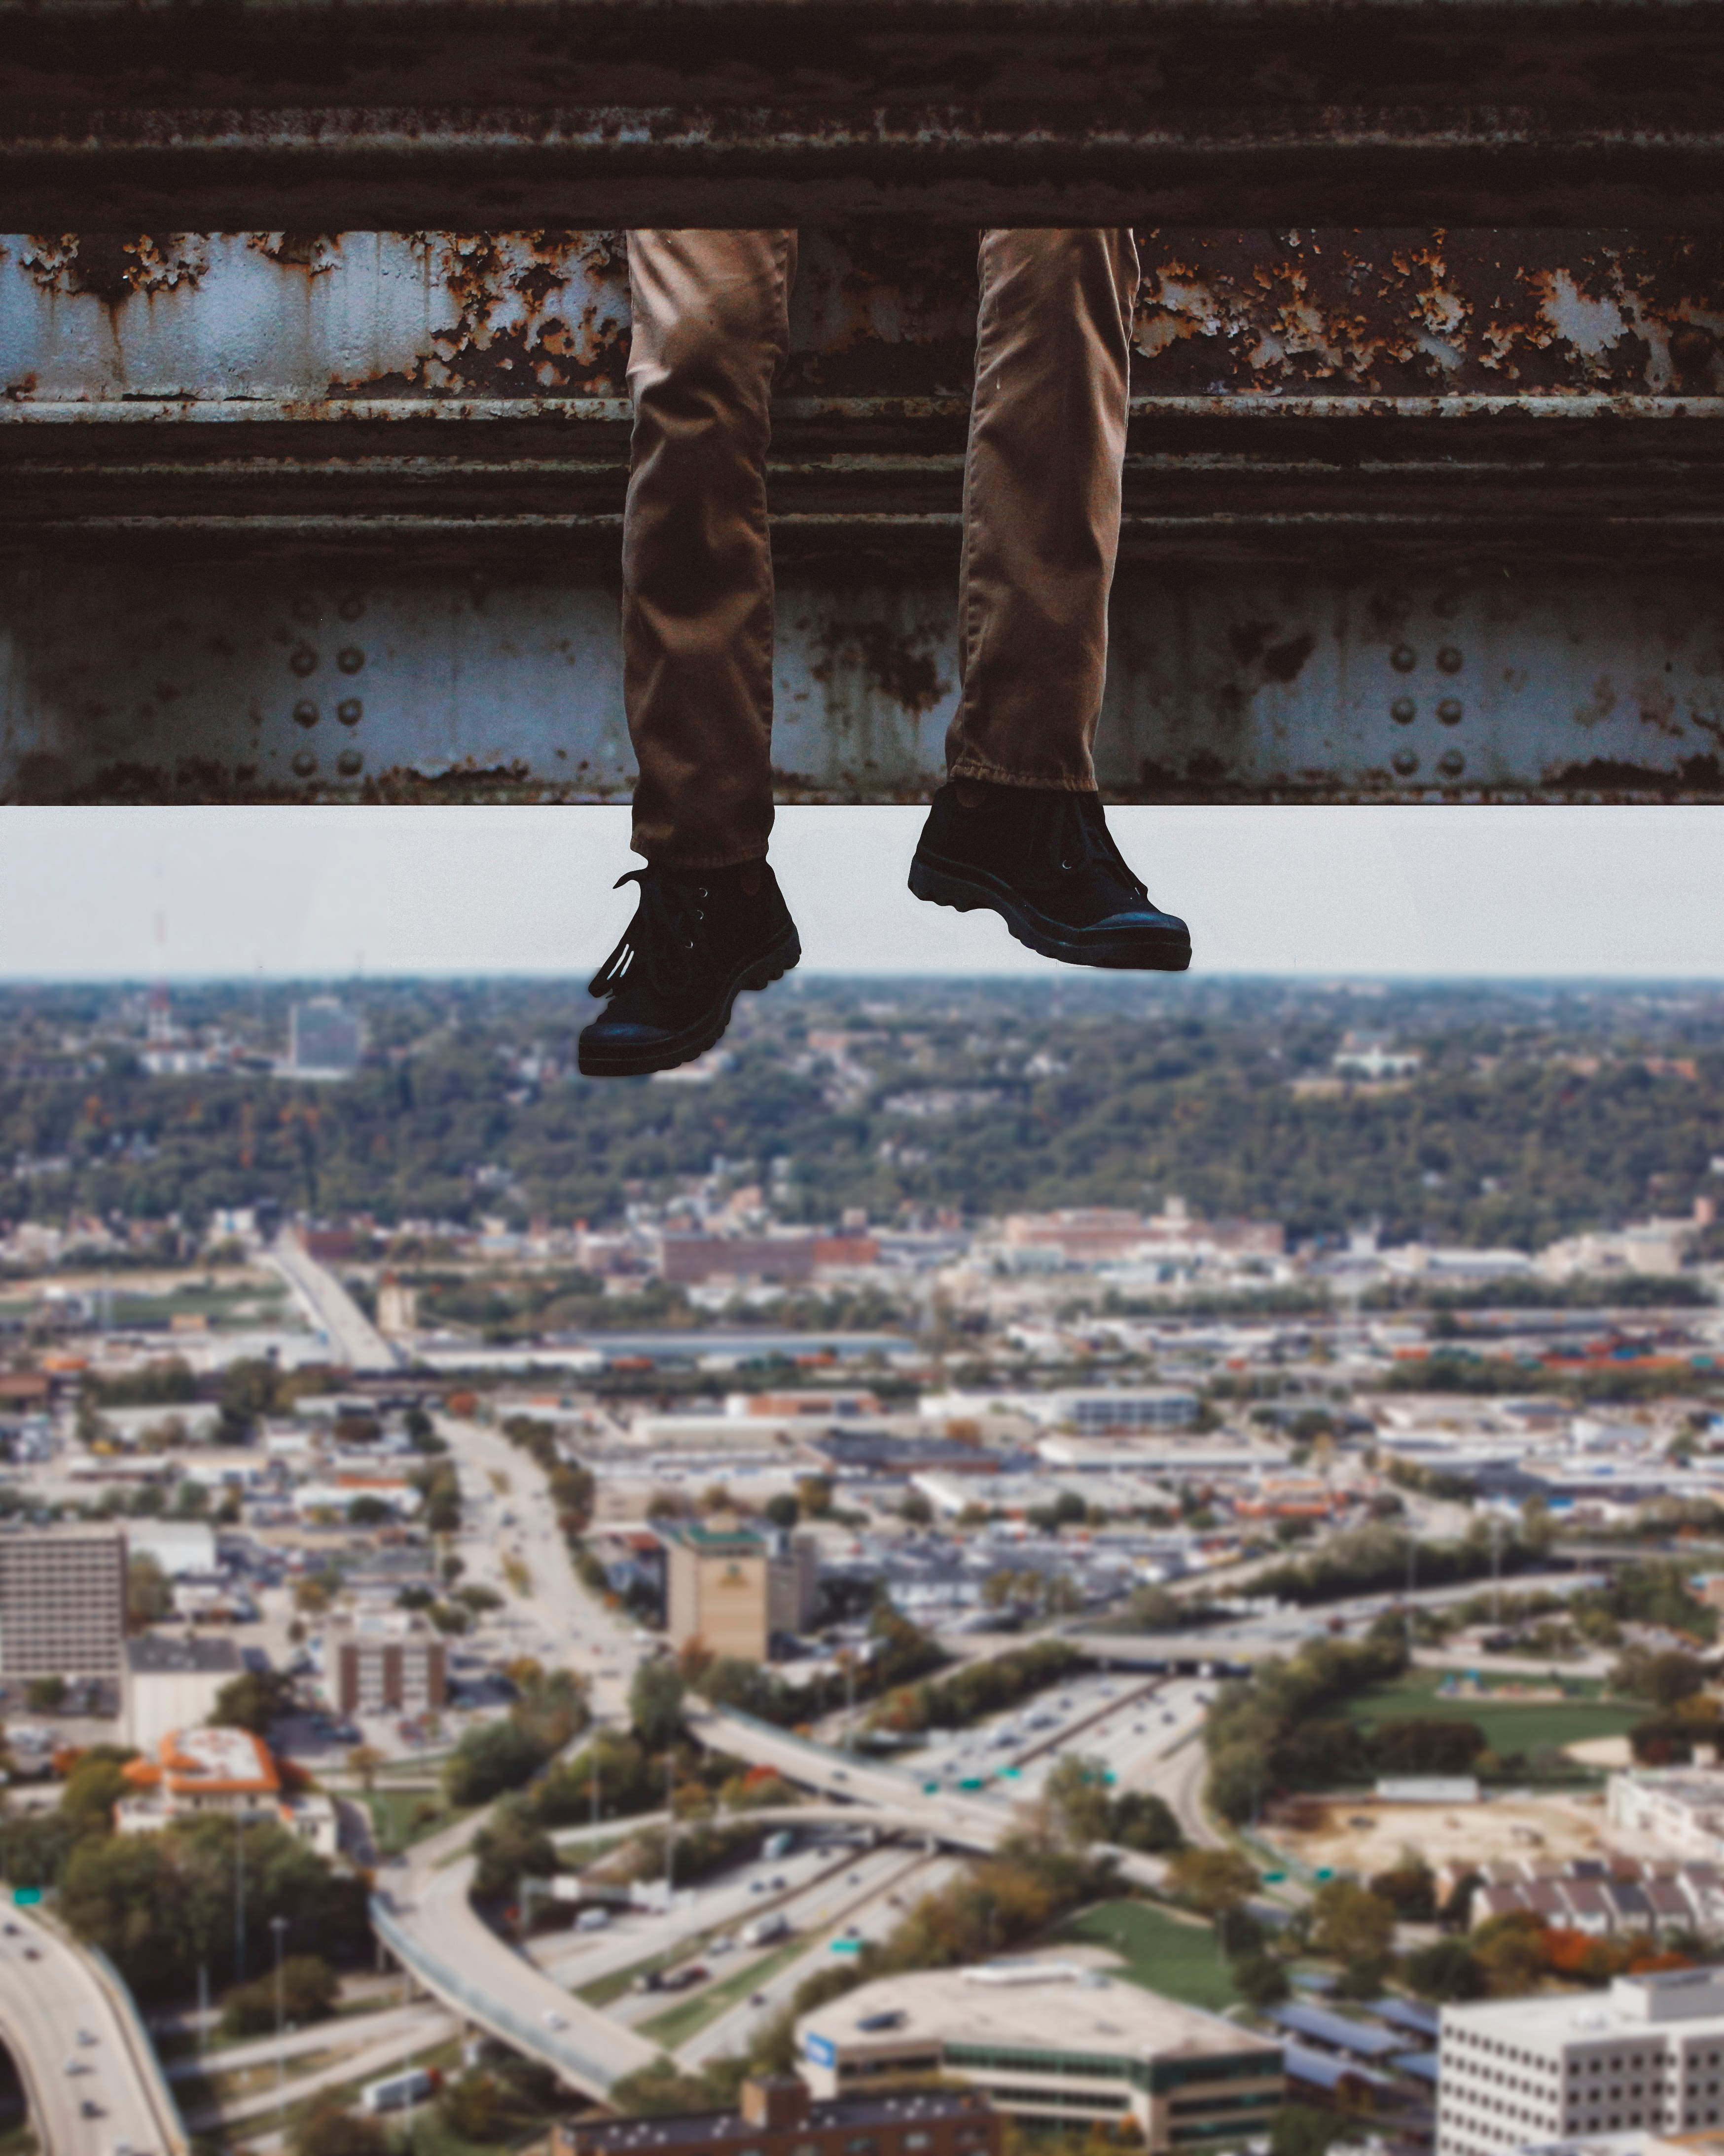
feet, legs, hanging, dangle, dangling